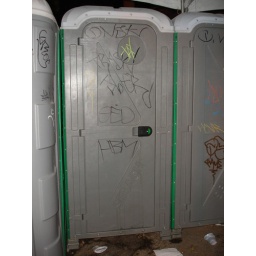
me write book by bigfoot is a book. the sky is above us